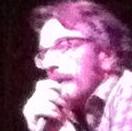
Age: 46